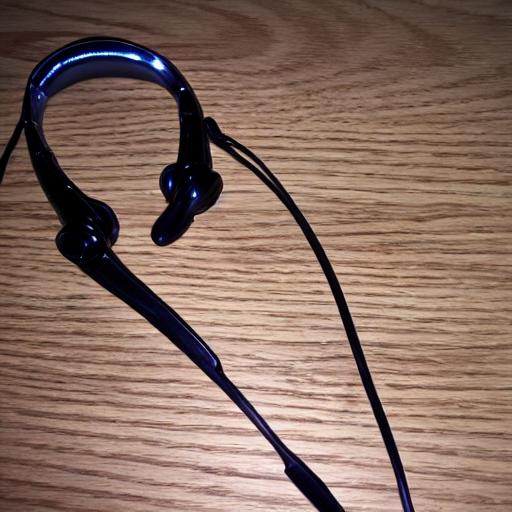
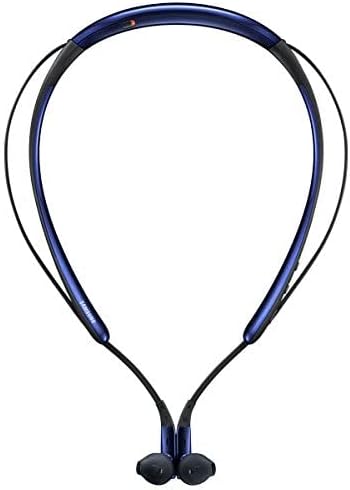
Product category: headphones
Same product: no